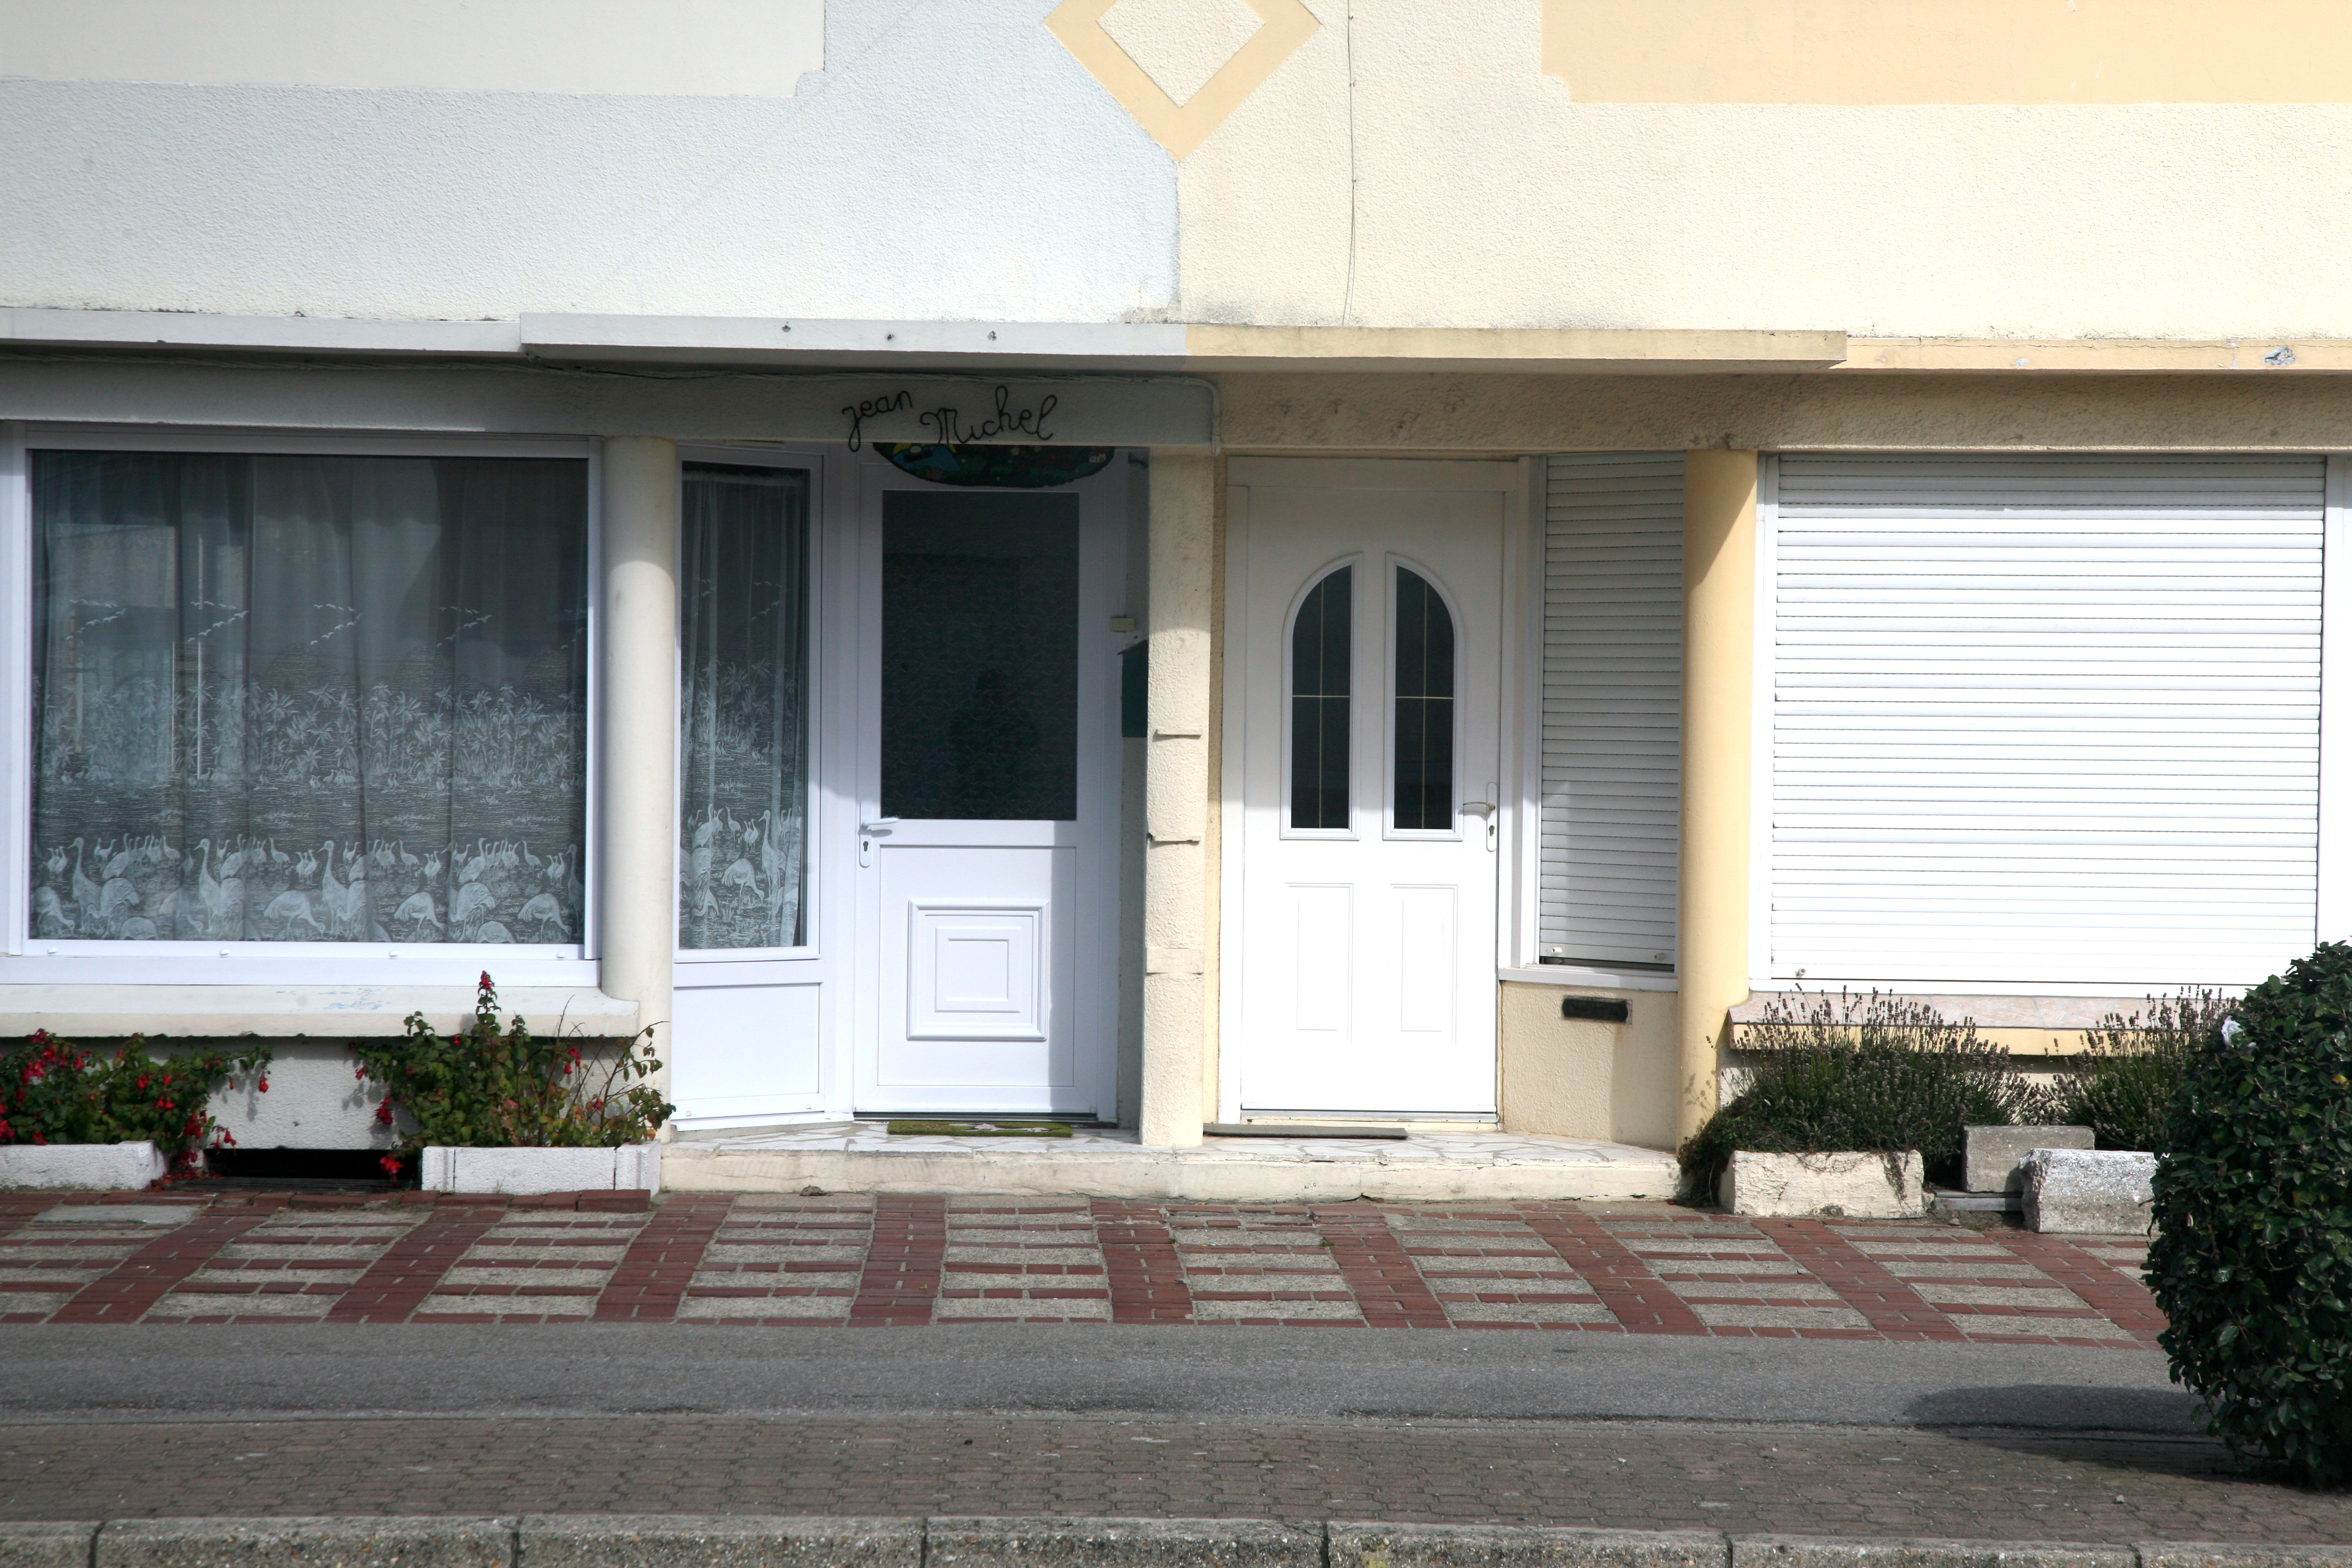
architecture, villa, house, window, building, home, porch, france, facade, property, interior design, batiment, arquitectura, francia, casa, maison, 5d, estate, vecino, frankrijk, frankreich, architektur, siding, architettura, pasdecalais, cotedopale, pasdecaials, trpied, cucq, nachhause, neighbor, vecindad, neighbourhood, nachbar, voisinage, buurman, buurt, voisin, architecturebalnaire, residential area, window covering